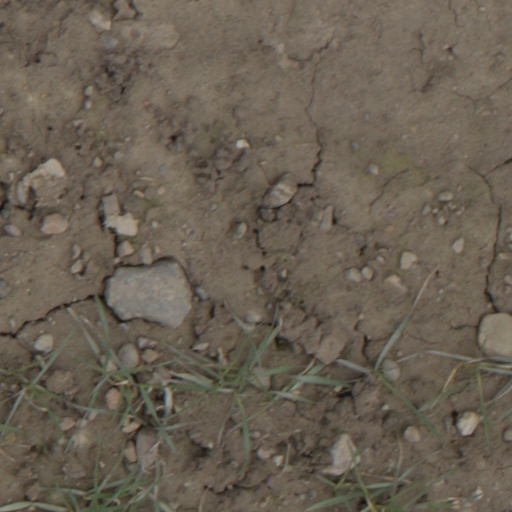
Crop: wheat